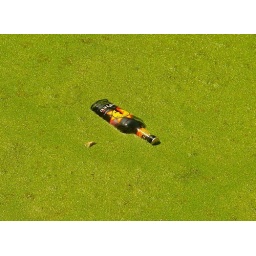
Exotic bottle in green bath